C.H. Fitch House

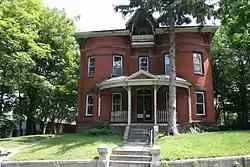

The C.H. Fitch House is a historic house at 15 Oread Street in Worcester, Massachusetts. The -story brick building was built c. 1878 for Charles H. Fitch, owner of boot manufacturing businesses. Its styling has both Italianate and Gothic Revival elements, including deep eaves with brackets (an instance of the former), and stone banding in the walls along with a porch decorated with jigsaw scrolling that are typical of the latter.